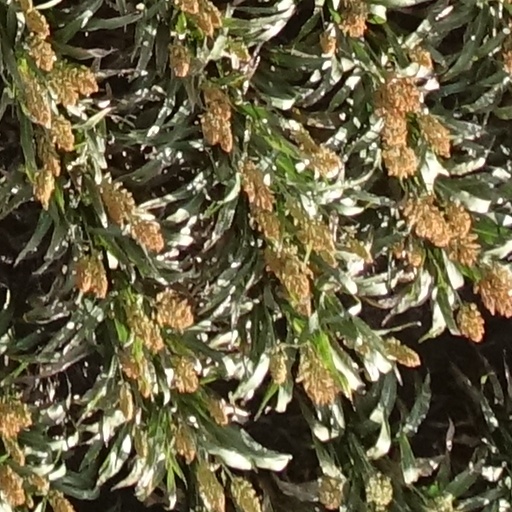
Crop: sorghum